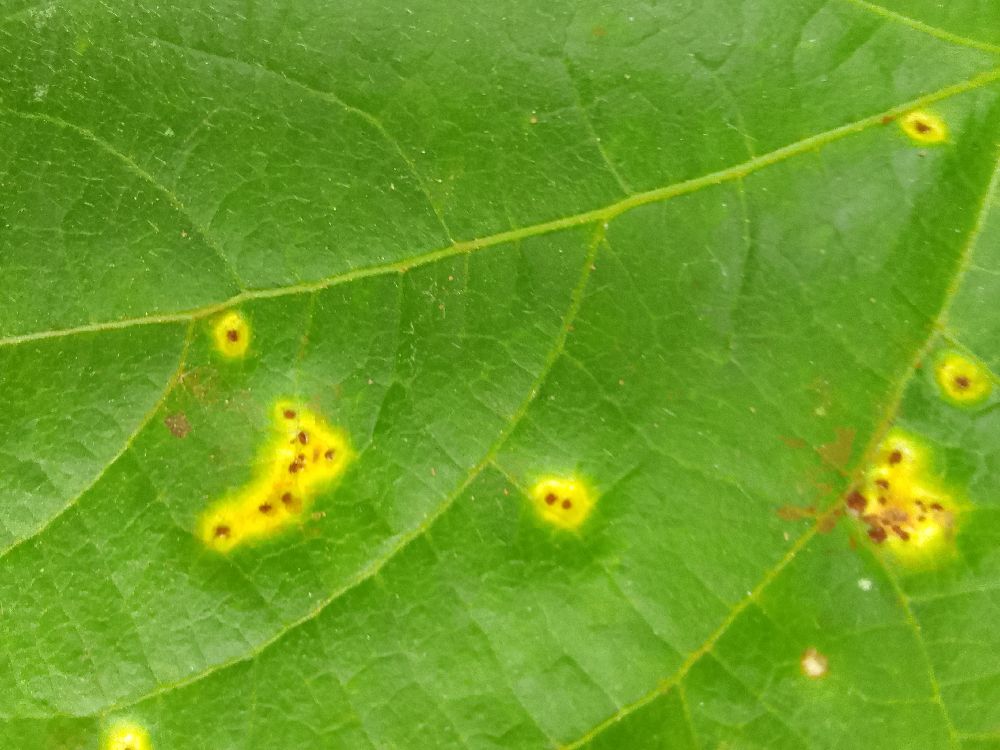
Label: rust